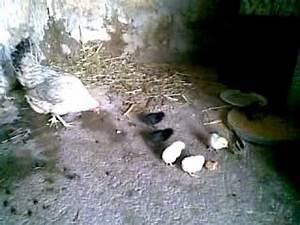
chicken